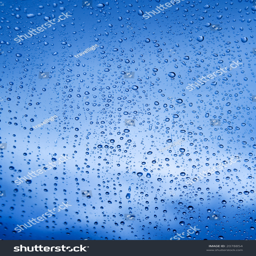
drops of rain falling on a marquee .